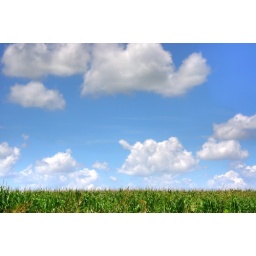
Big sky over a corn field in Durango, Texas.